Eleonóra Zichy

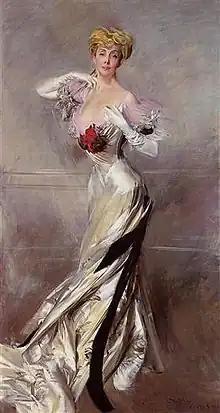
Portrait of Eleonóra Zichy (1905), by Giovanni Boldini

Countess Eleonóra Zichy de Zich et Vásonkeő (28 March 1867 – 31 October 1945) was a Hungarian noblewoman and a landowner.